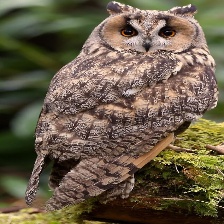
Species: LONG-EARED OWL
Scientific name: ASIO OTUS
ImageNet parent category: great_grey_owl